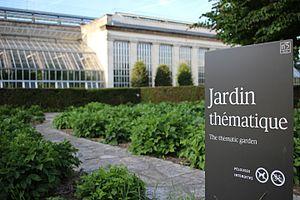
Rabelais-Tonnellé ou plus simplement Rabelais est un quartier français de la ville de Tours. Situé à l'ouest de la commune, il compte 5 554 habitants en 2012. Il est limité par la rue du Plat d’Étain au sud, la rue Saint-François et la commune de La Riche à l'ouest, la rue de l'Hospitalité au nord et enfin les rues Giraudeau et Champoiseau à l'est, tel que défini par l'Insee dans son partage de la commune en 22 IRIS.